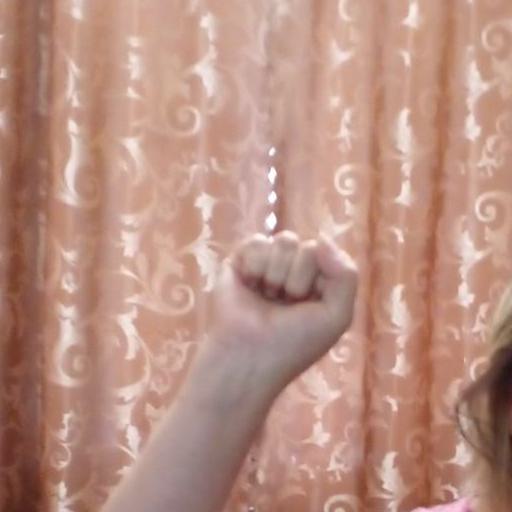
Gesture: fist